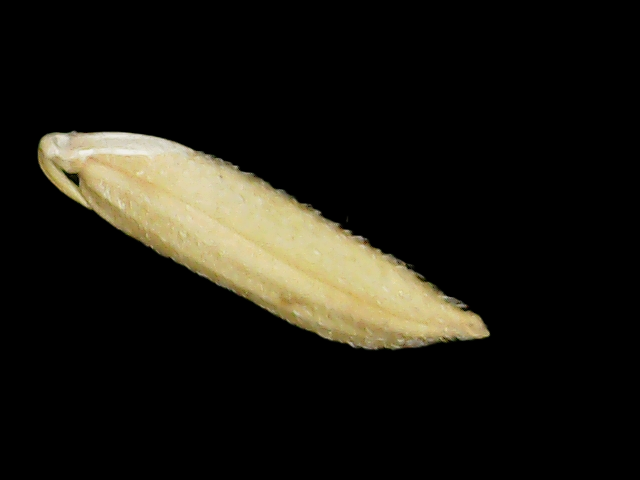
Rice variety: Binadhan19